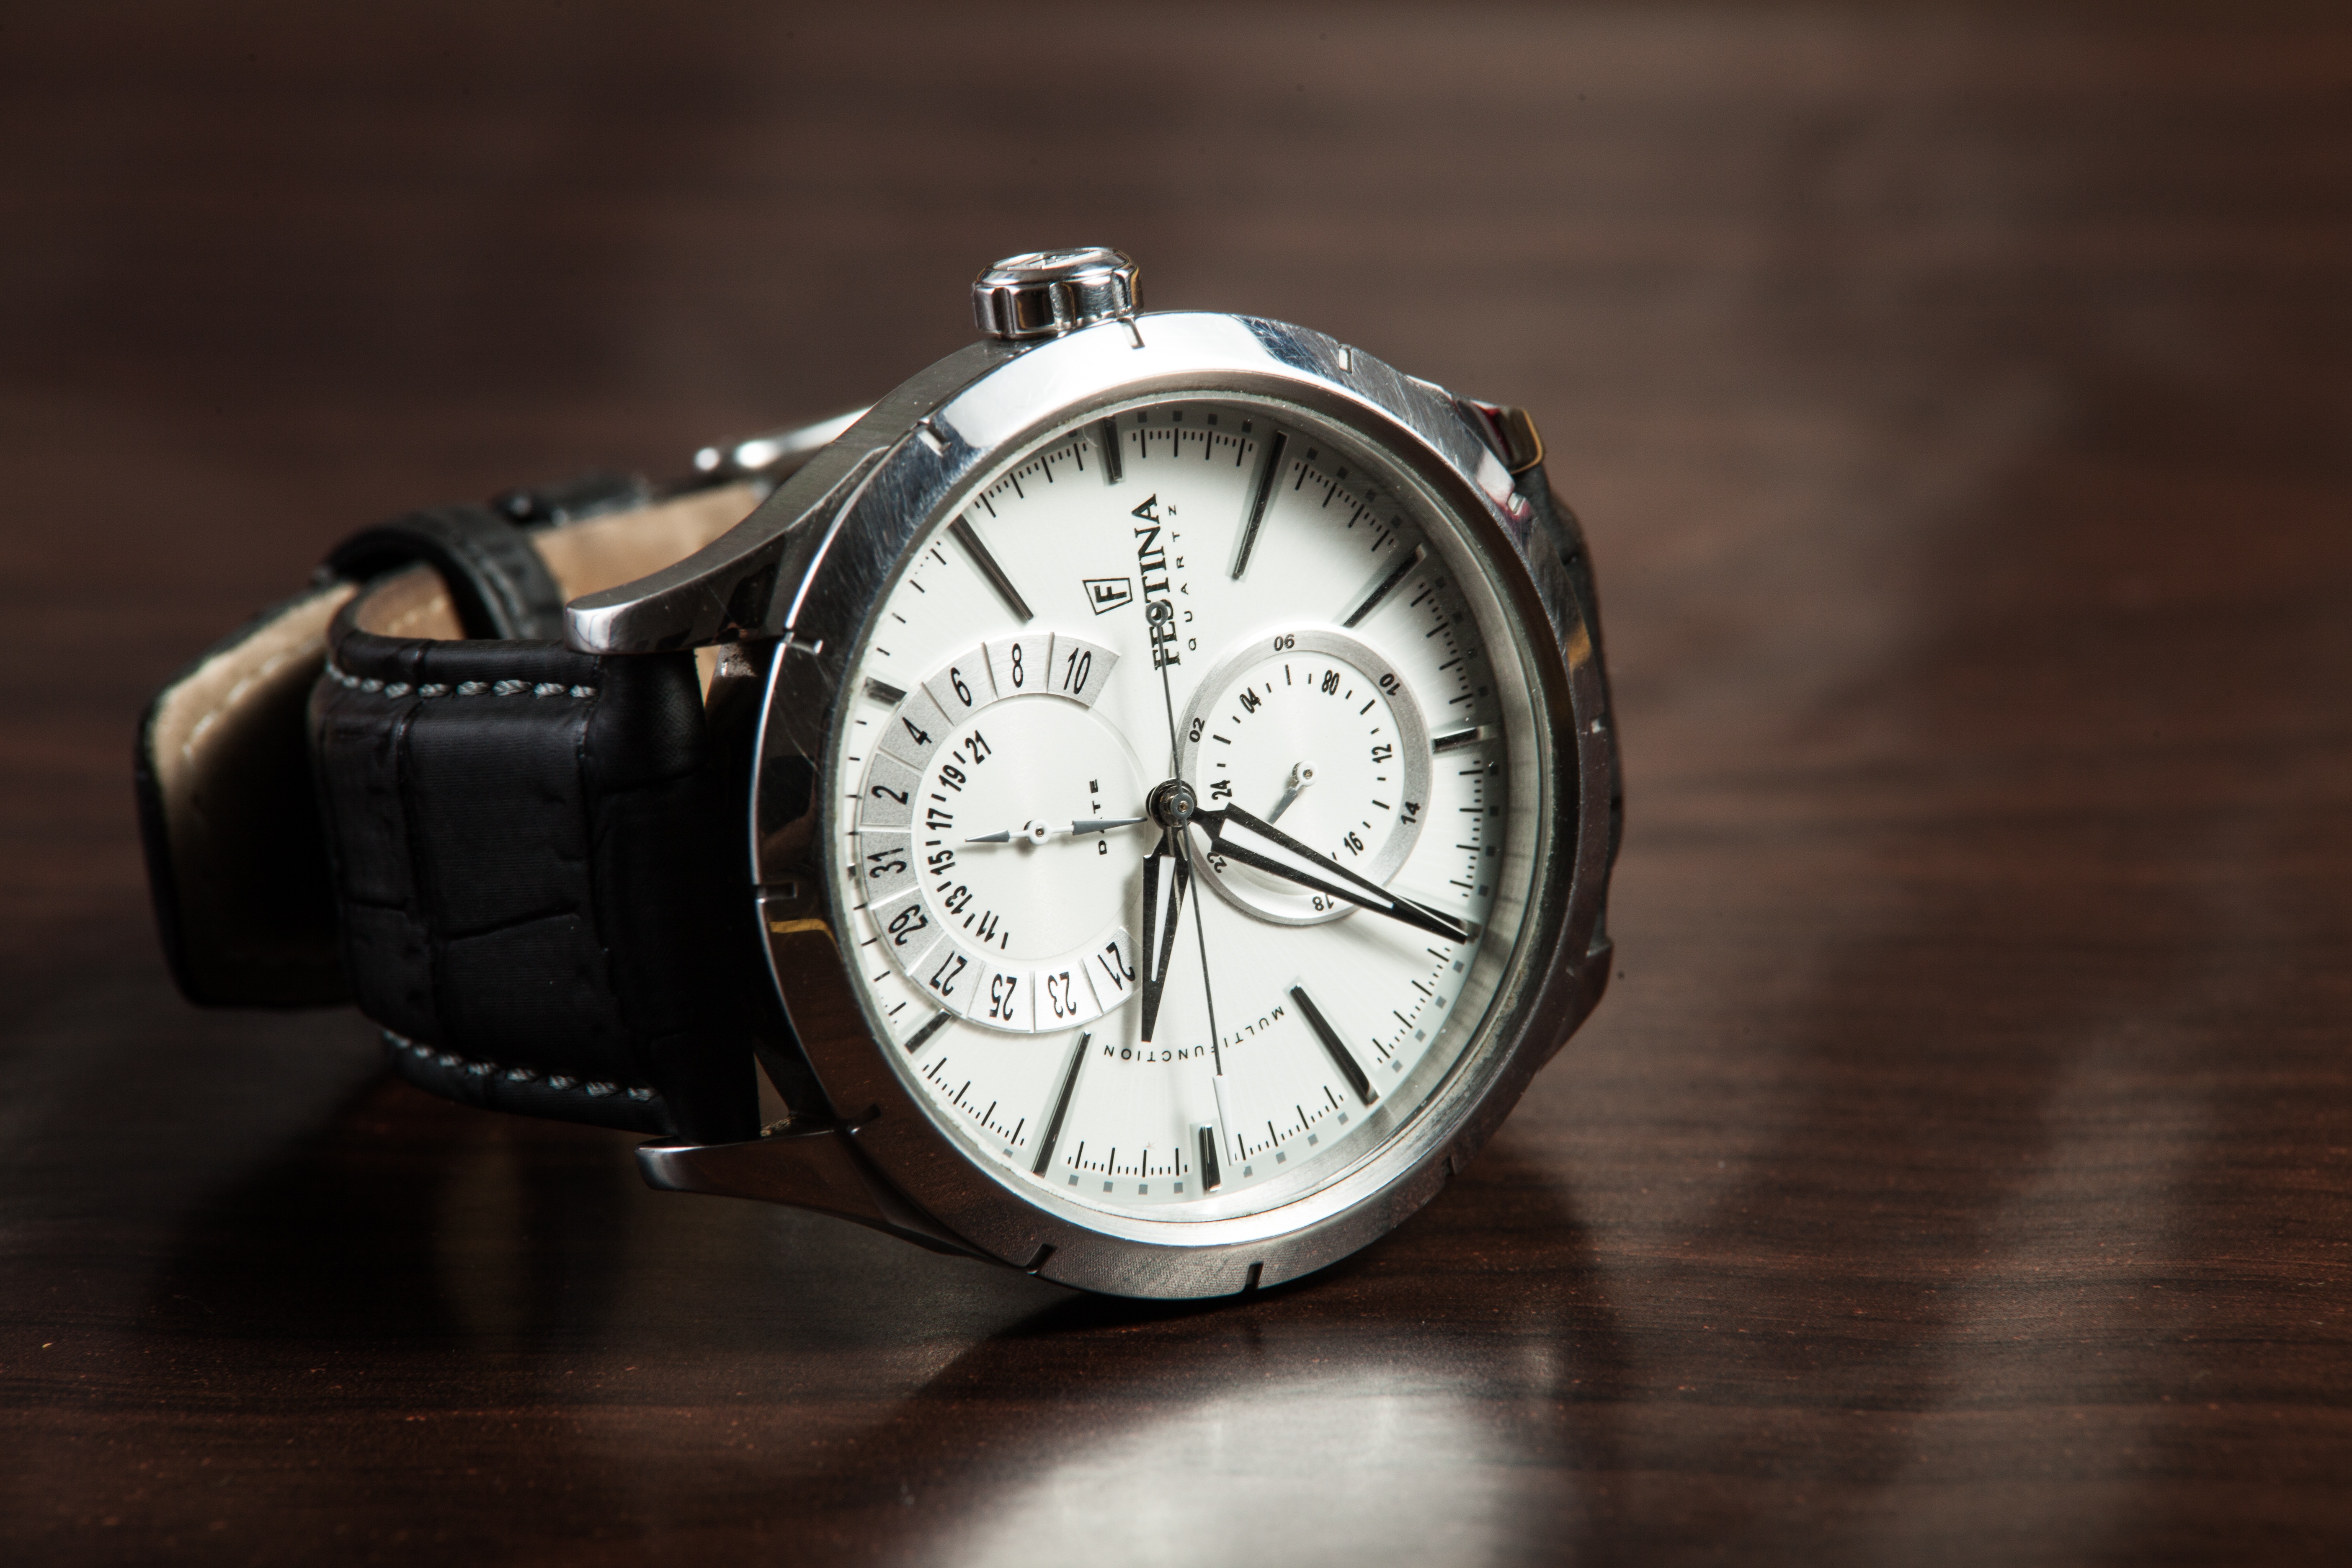
watch, hand, time, gadget, device, wristwatch, wrist, strap, mineral, accessory